William B. Turner

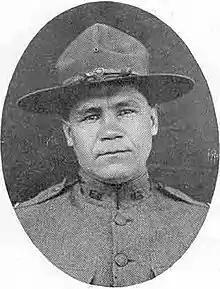
Medal of Honor recipient

William Bradford Turner (February 28, 1892 – September 27, 1918) was a United States Army officer who received the U.S. military's highest decoration, the Medal of Honor, for his actions in World War I.